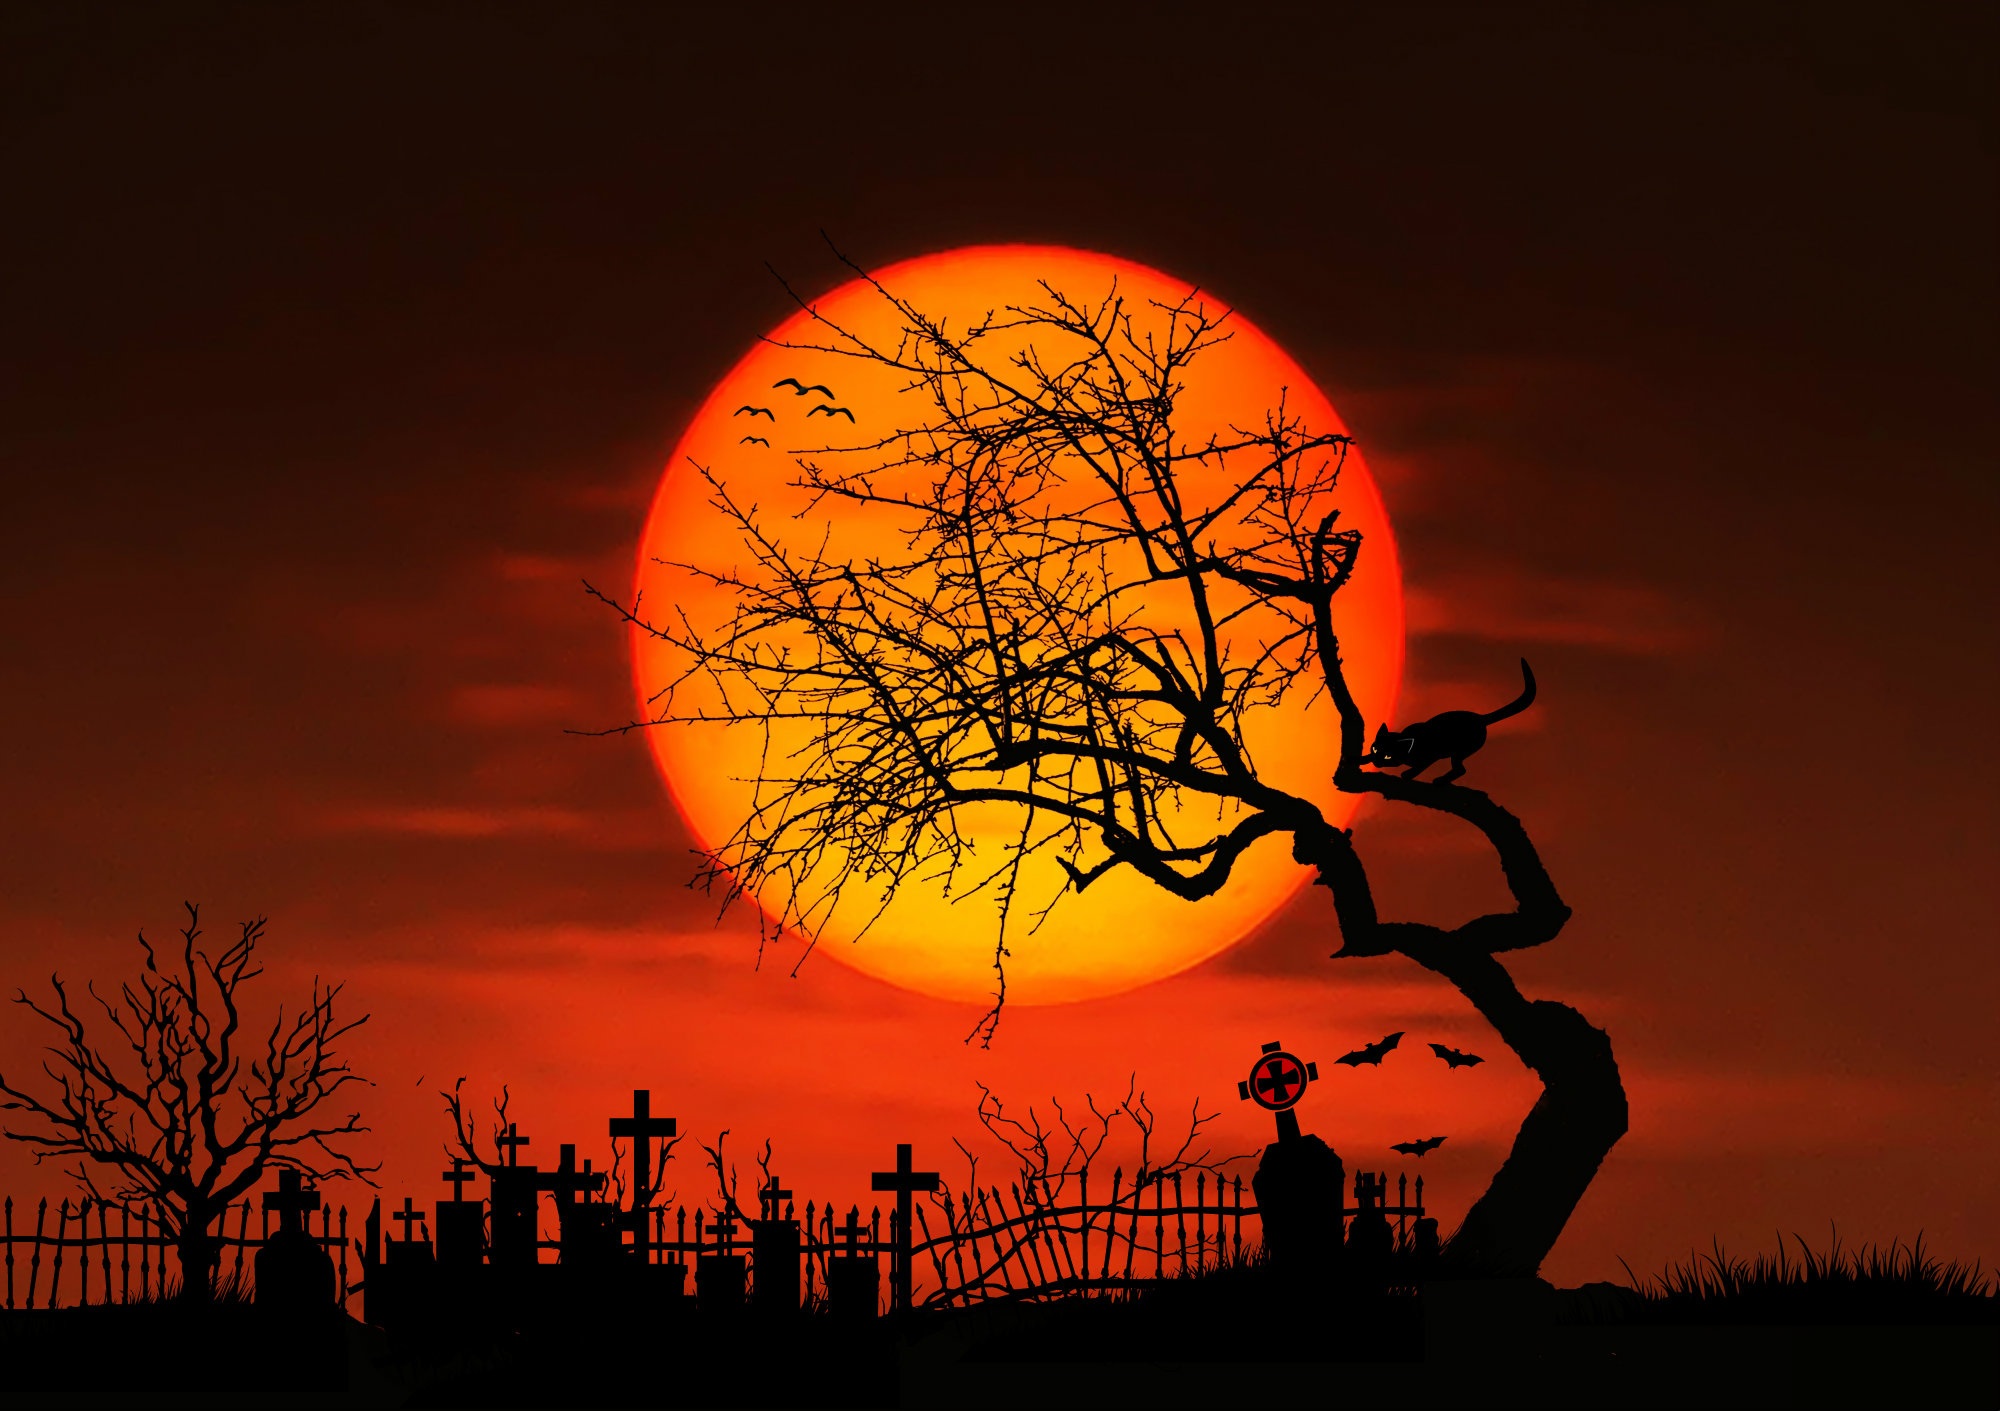
tree, silhouette, fence, sky, sun, sunrise, sunset, night, dawn, atmosphere, mystical, dark, dusk, evening, twilight, cat, halloween, darkness, black cat, cemetery, tombstone, moon, full moon, moonlight, aesthetic, mysterious, weird, creepy, surreal, composing, scene, gloomy, fantasy, magic, gnarled, mood, midnight, bats, afterglow, gespenstig, crotch